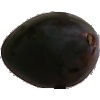
Label: Plum 3